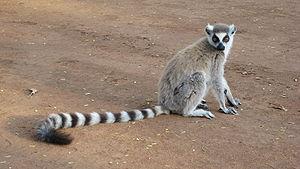
Madagascar est un jeu vidéo d'action-aventure et de plate-forme, développé en 2005 par Toys For Bob pour la PlayStation 2, la Xbox, PC, la Nintendo DS, la Game Boy Advance et la GameCube. Le jeu est basé sur le film d'animation éponyme. Il précède différents jeux vidéo basés sur la licence de DreamWorks, dont Madagascar: Operation Penguin sorti en 2005 sur GBA, Madagascar 2 en 2008 et Madagascar 3 en 2012.